Masaharu Homma

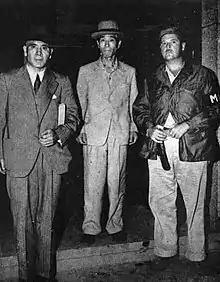
Masaharu Homma (left) and Shigenori Kuroda (center) in U.S. custody

After the surrender of Japan, in mid-September 1945, the American occupation authorities arrested Homma and extradited him to the Philippines, where he was tried by an American tribunal on 48 counts of violating international rules of war relating to the atrocities committed by troops under his command during the Bataan Death March.